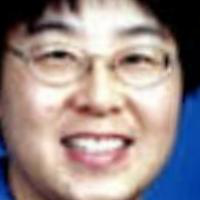
Age group: age 31-40